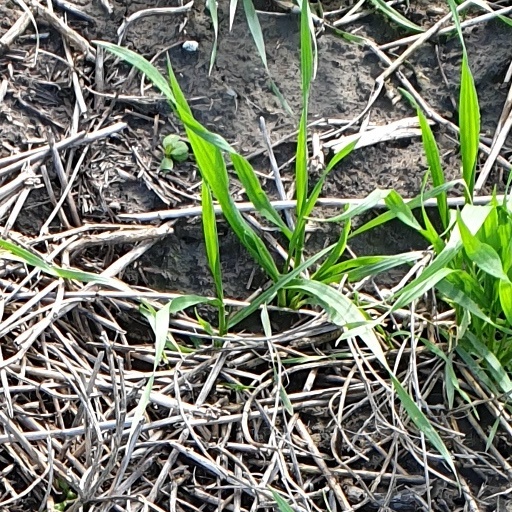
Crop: wheat